Georgetown Hoyas

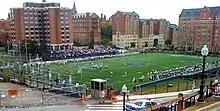
Georgetown football plays its home games on Cooper Field on their main campus

The football team at Georgetown was first formed on November 1, 1874, with the earliest recorded games dating to 1887. By the 1940s, Georgetown had one of the better college football teams in America, and played in the 1941 Orange Bowl, where they lost 14–7 to Mississippi State. As the college game became more expensive after World War II, however, Georgetown's program began to lose money rapidly. The Hoyas last successful season was 1949, when they lost in the Sun Bowl against Texas Western. However the program was losing too much money, and on March 22, 1951, the university's president canceled the football program.